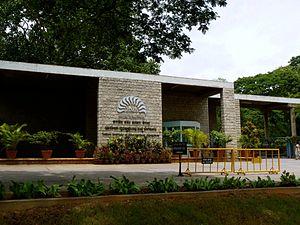
Les Instituts indiens du management, sont un ensemble de 13 écoles de commerce publiques indiennes.